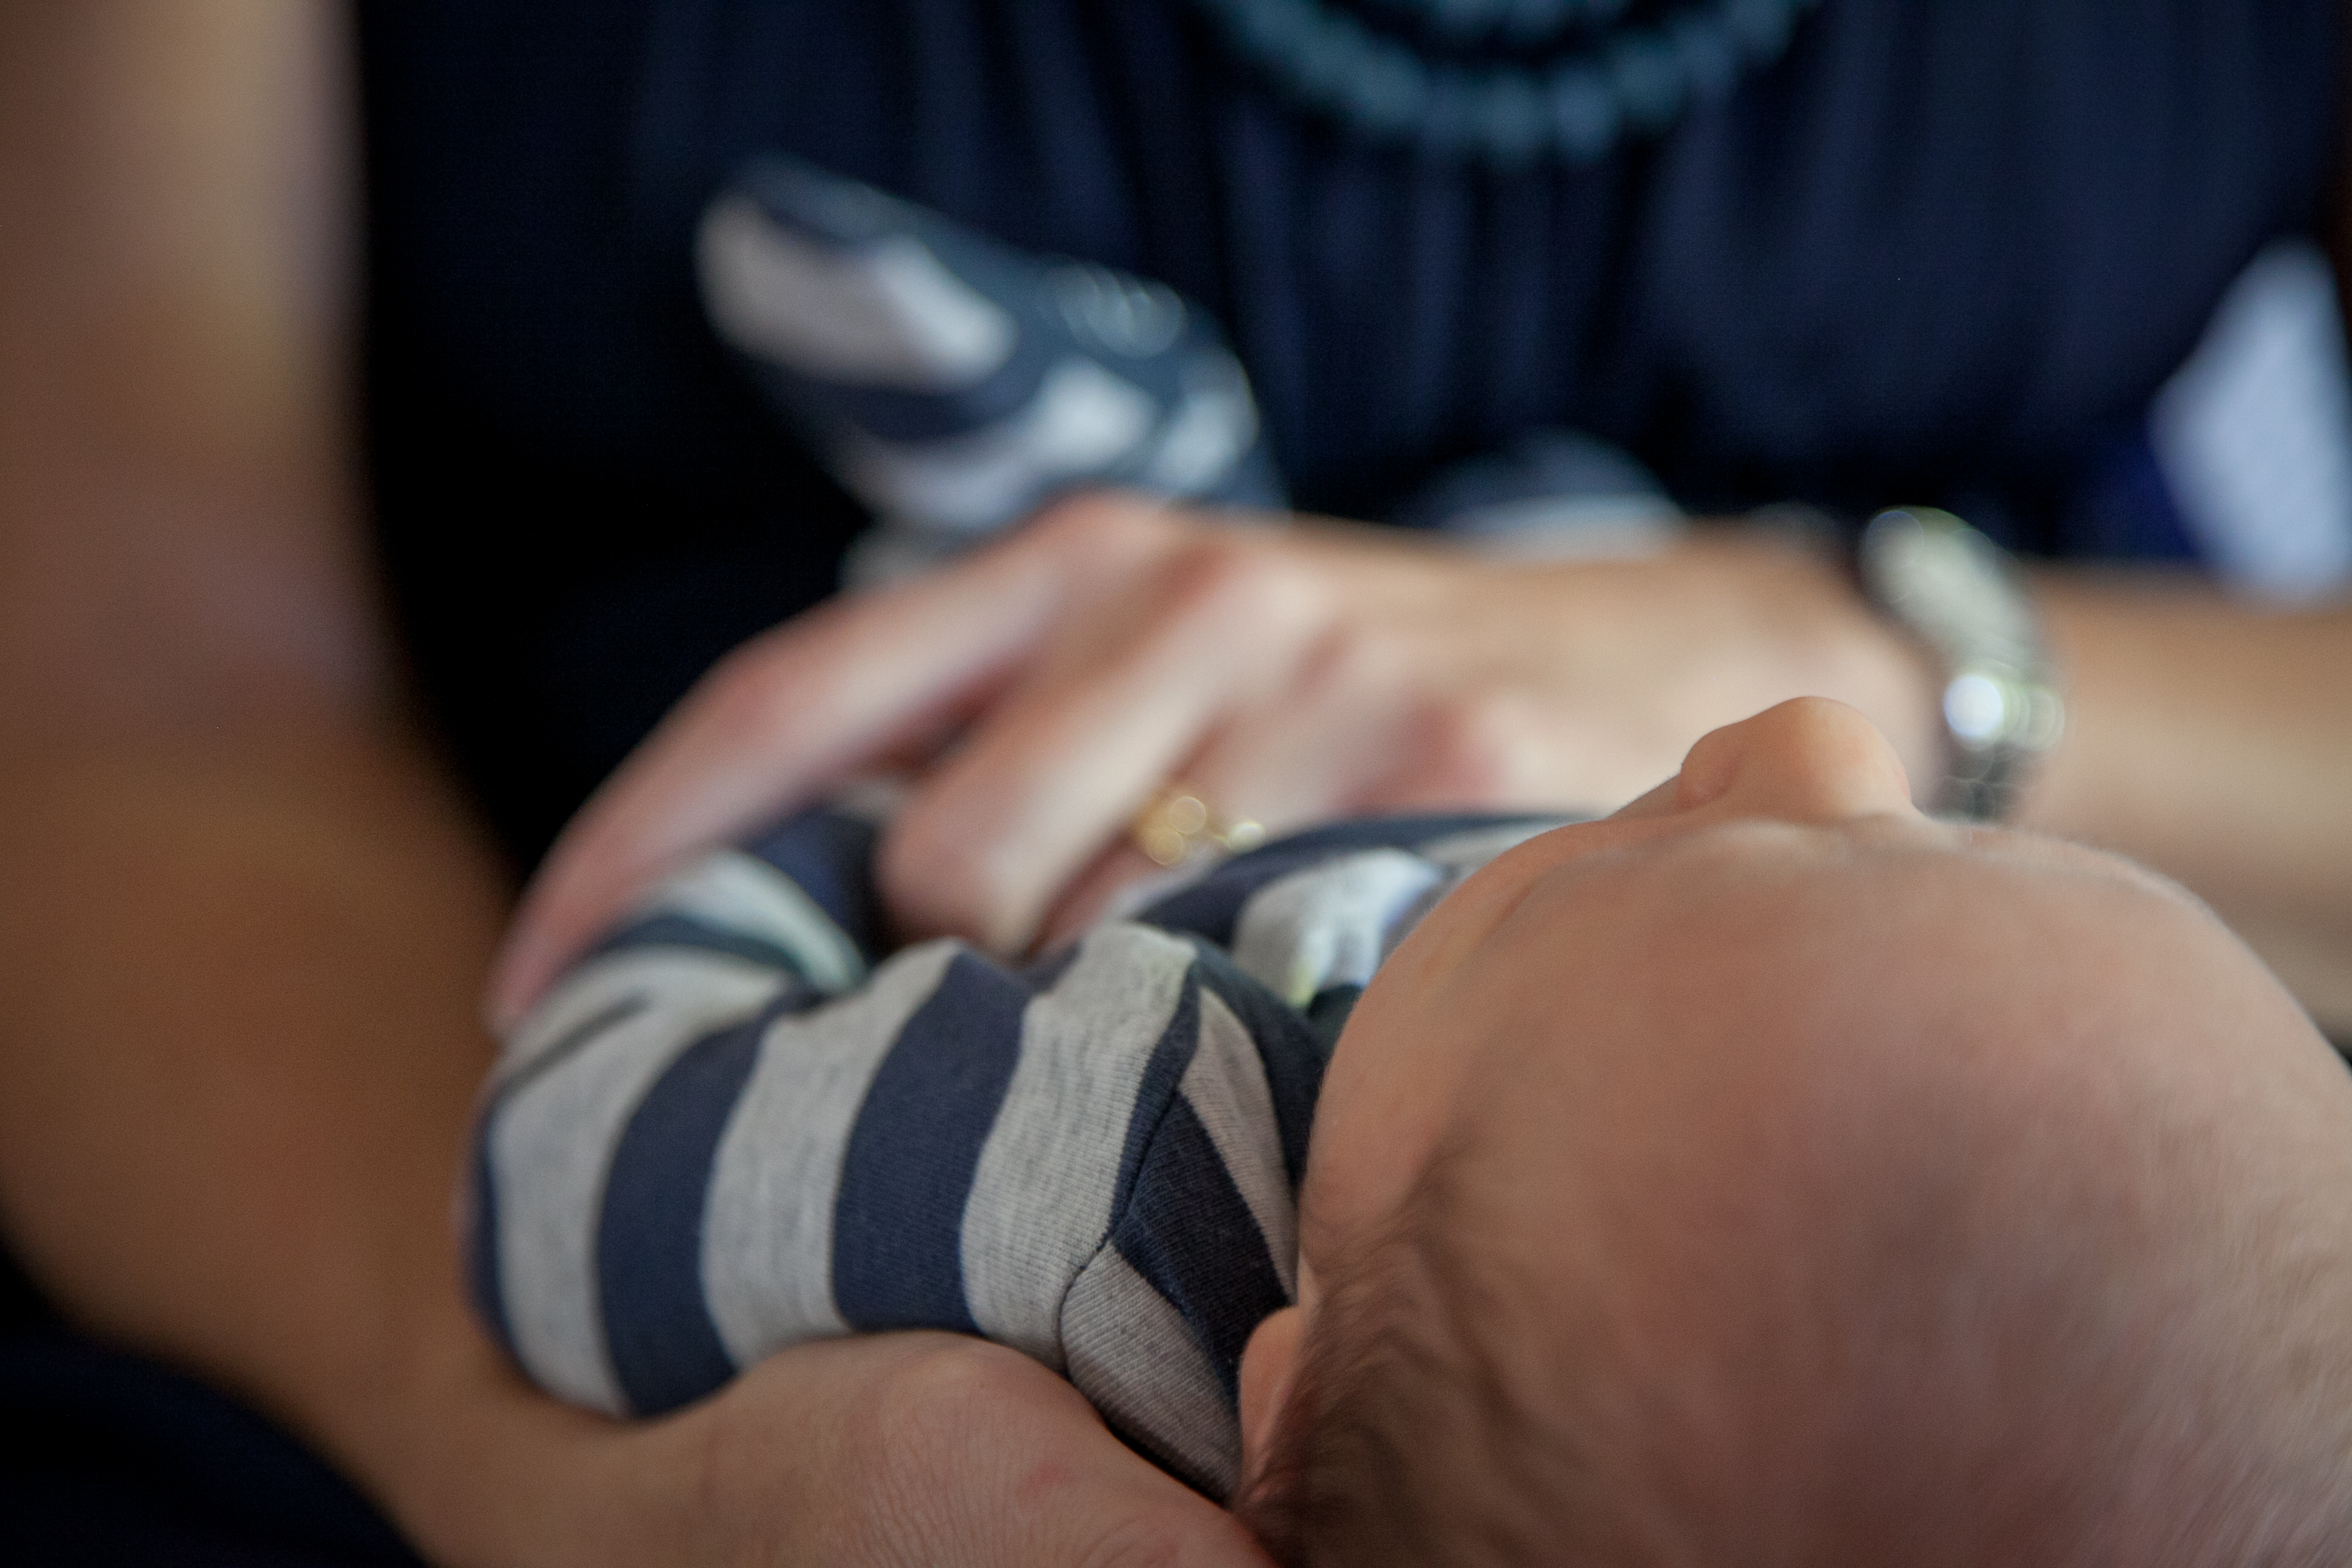
hand, person, leg, finger, macro, child, blue, arm, baby, muscle, mouth, close up, human body, infant, newborn, glasses, skin, sense